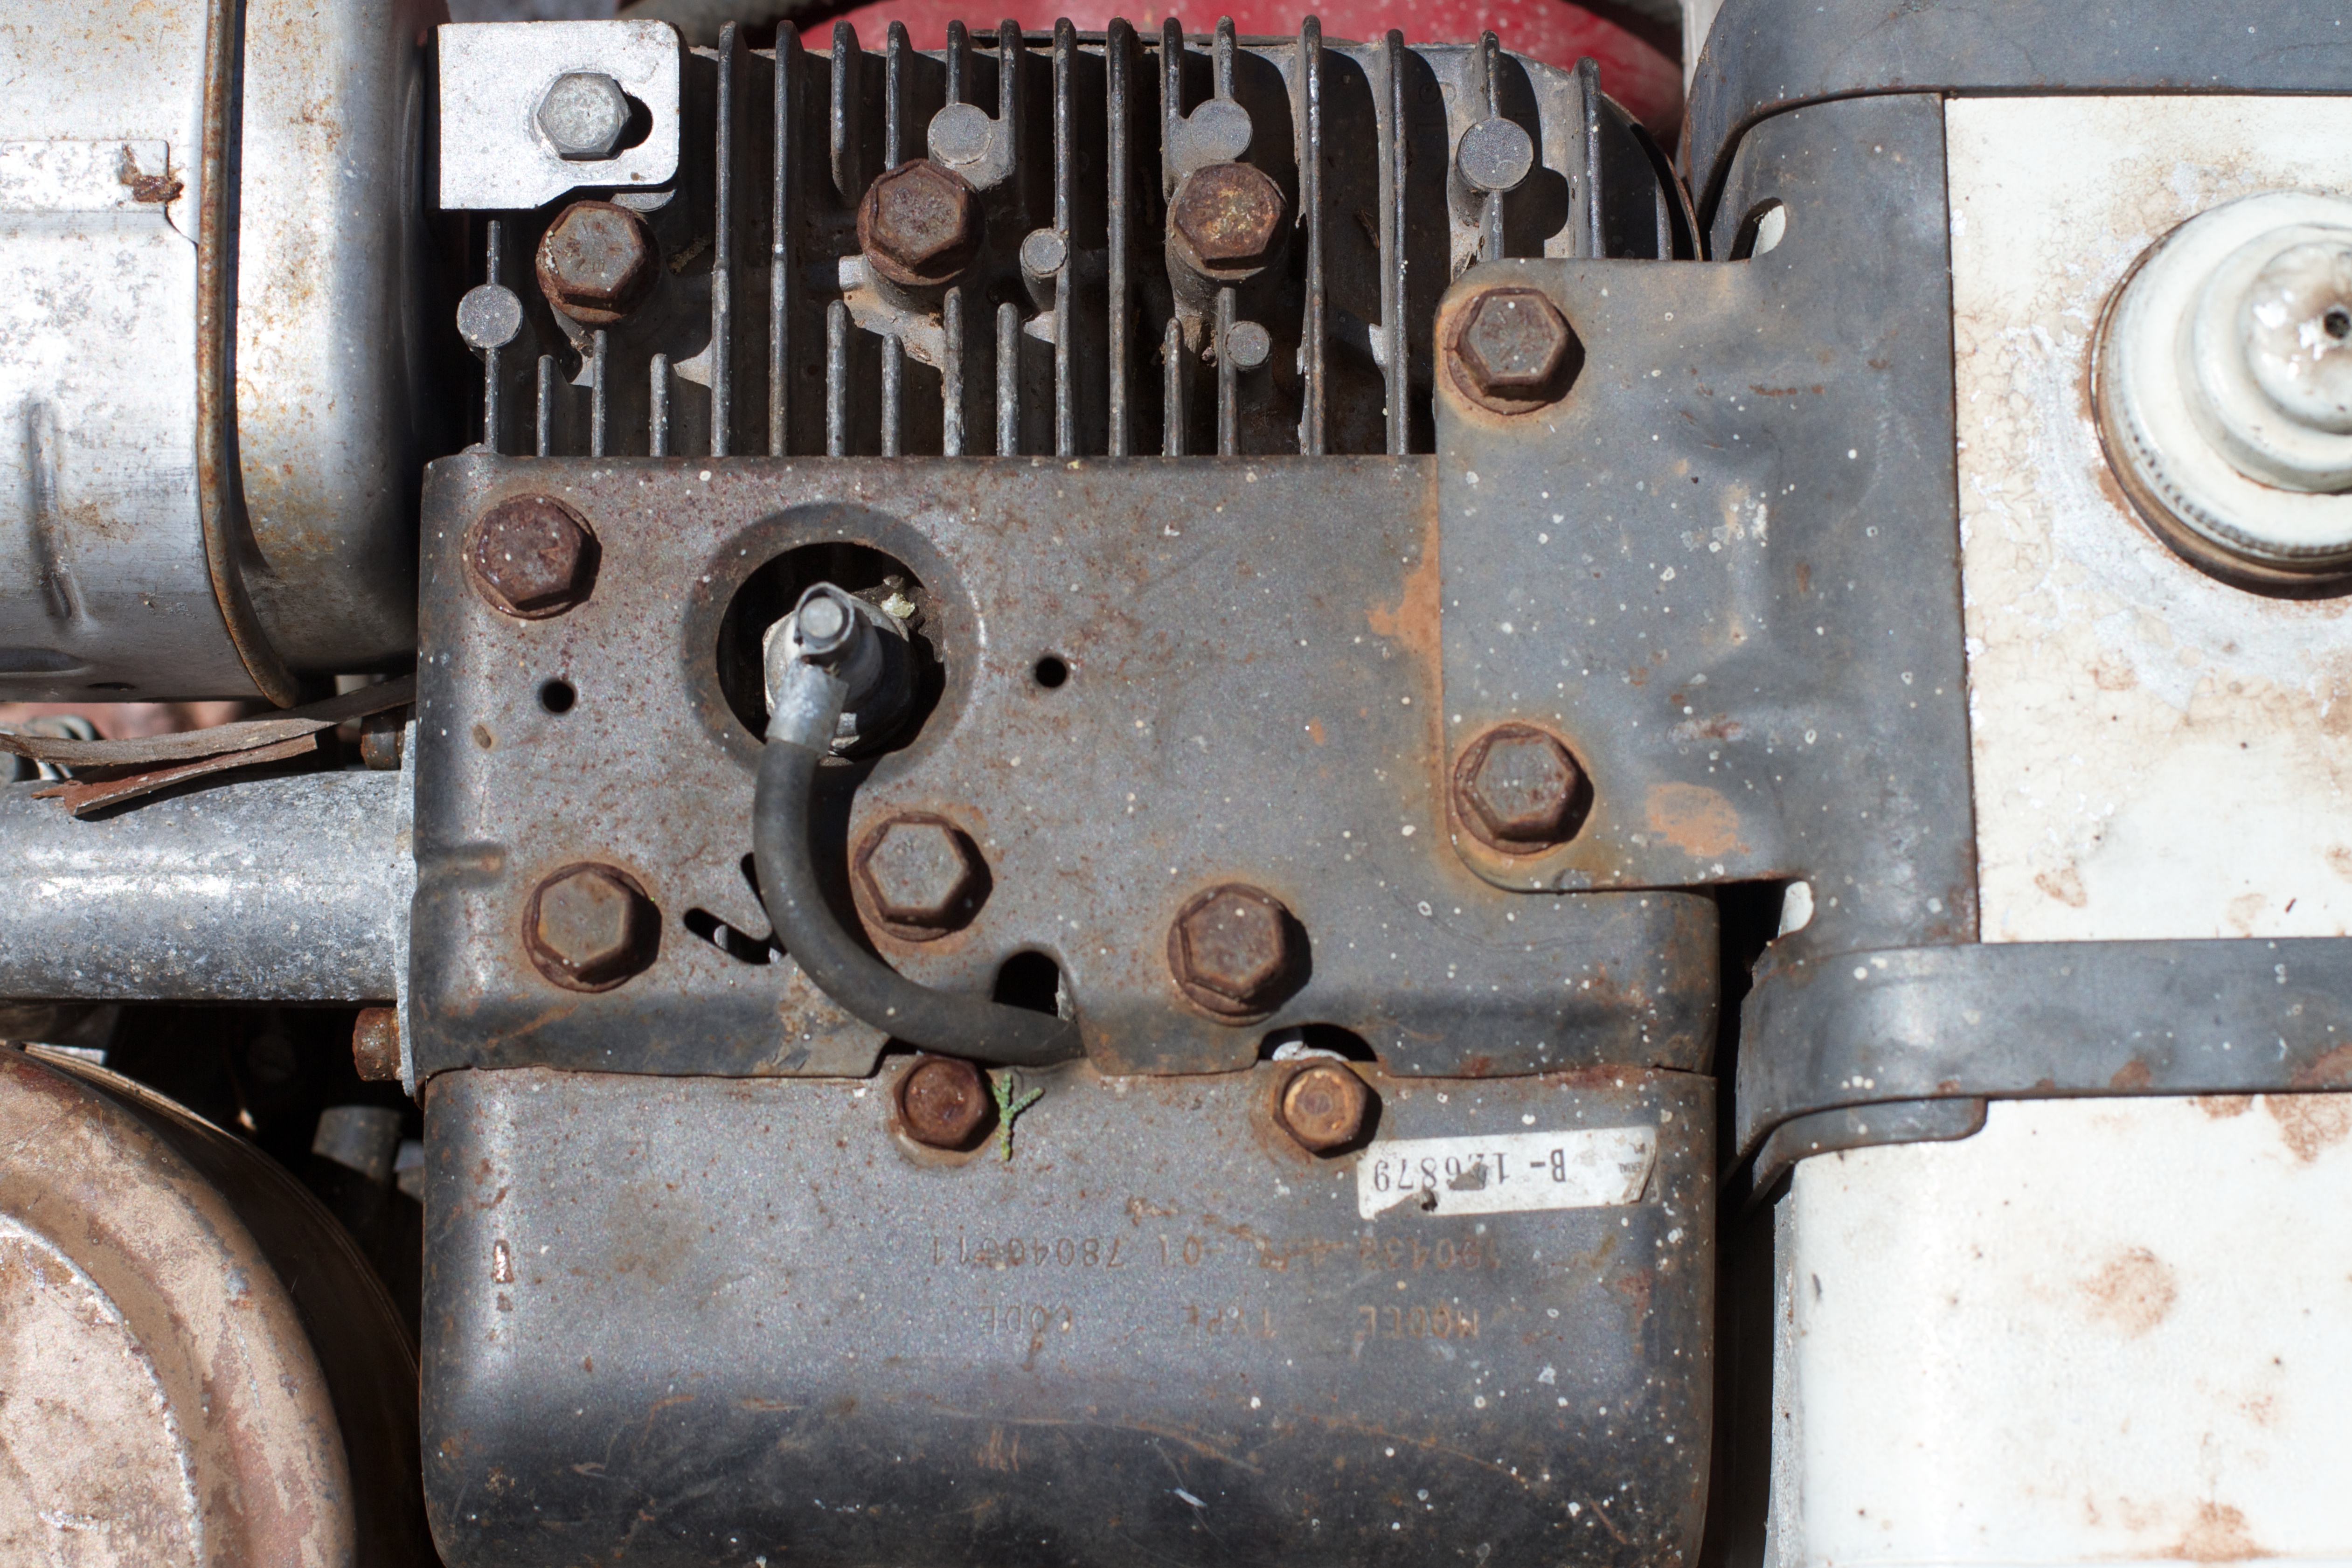
wheel, machine, bumper, engine, machine tool, automotive exterior